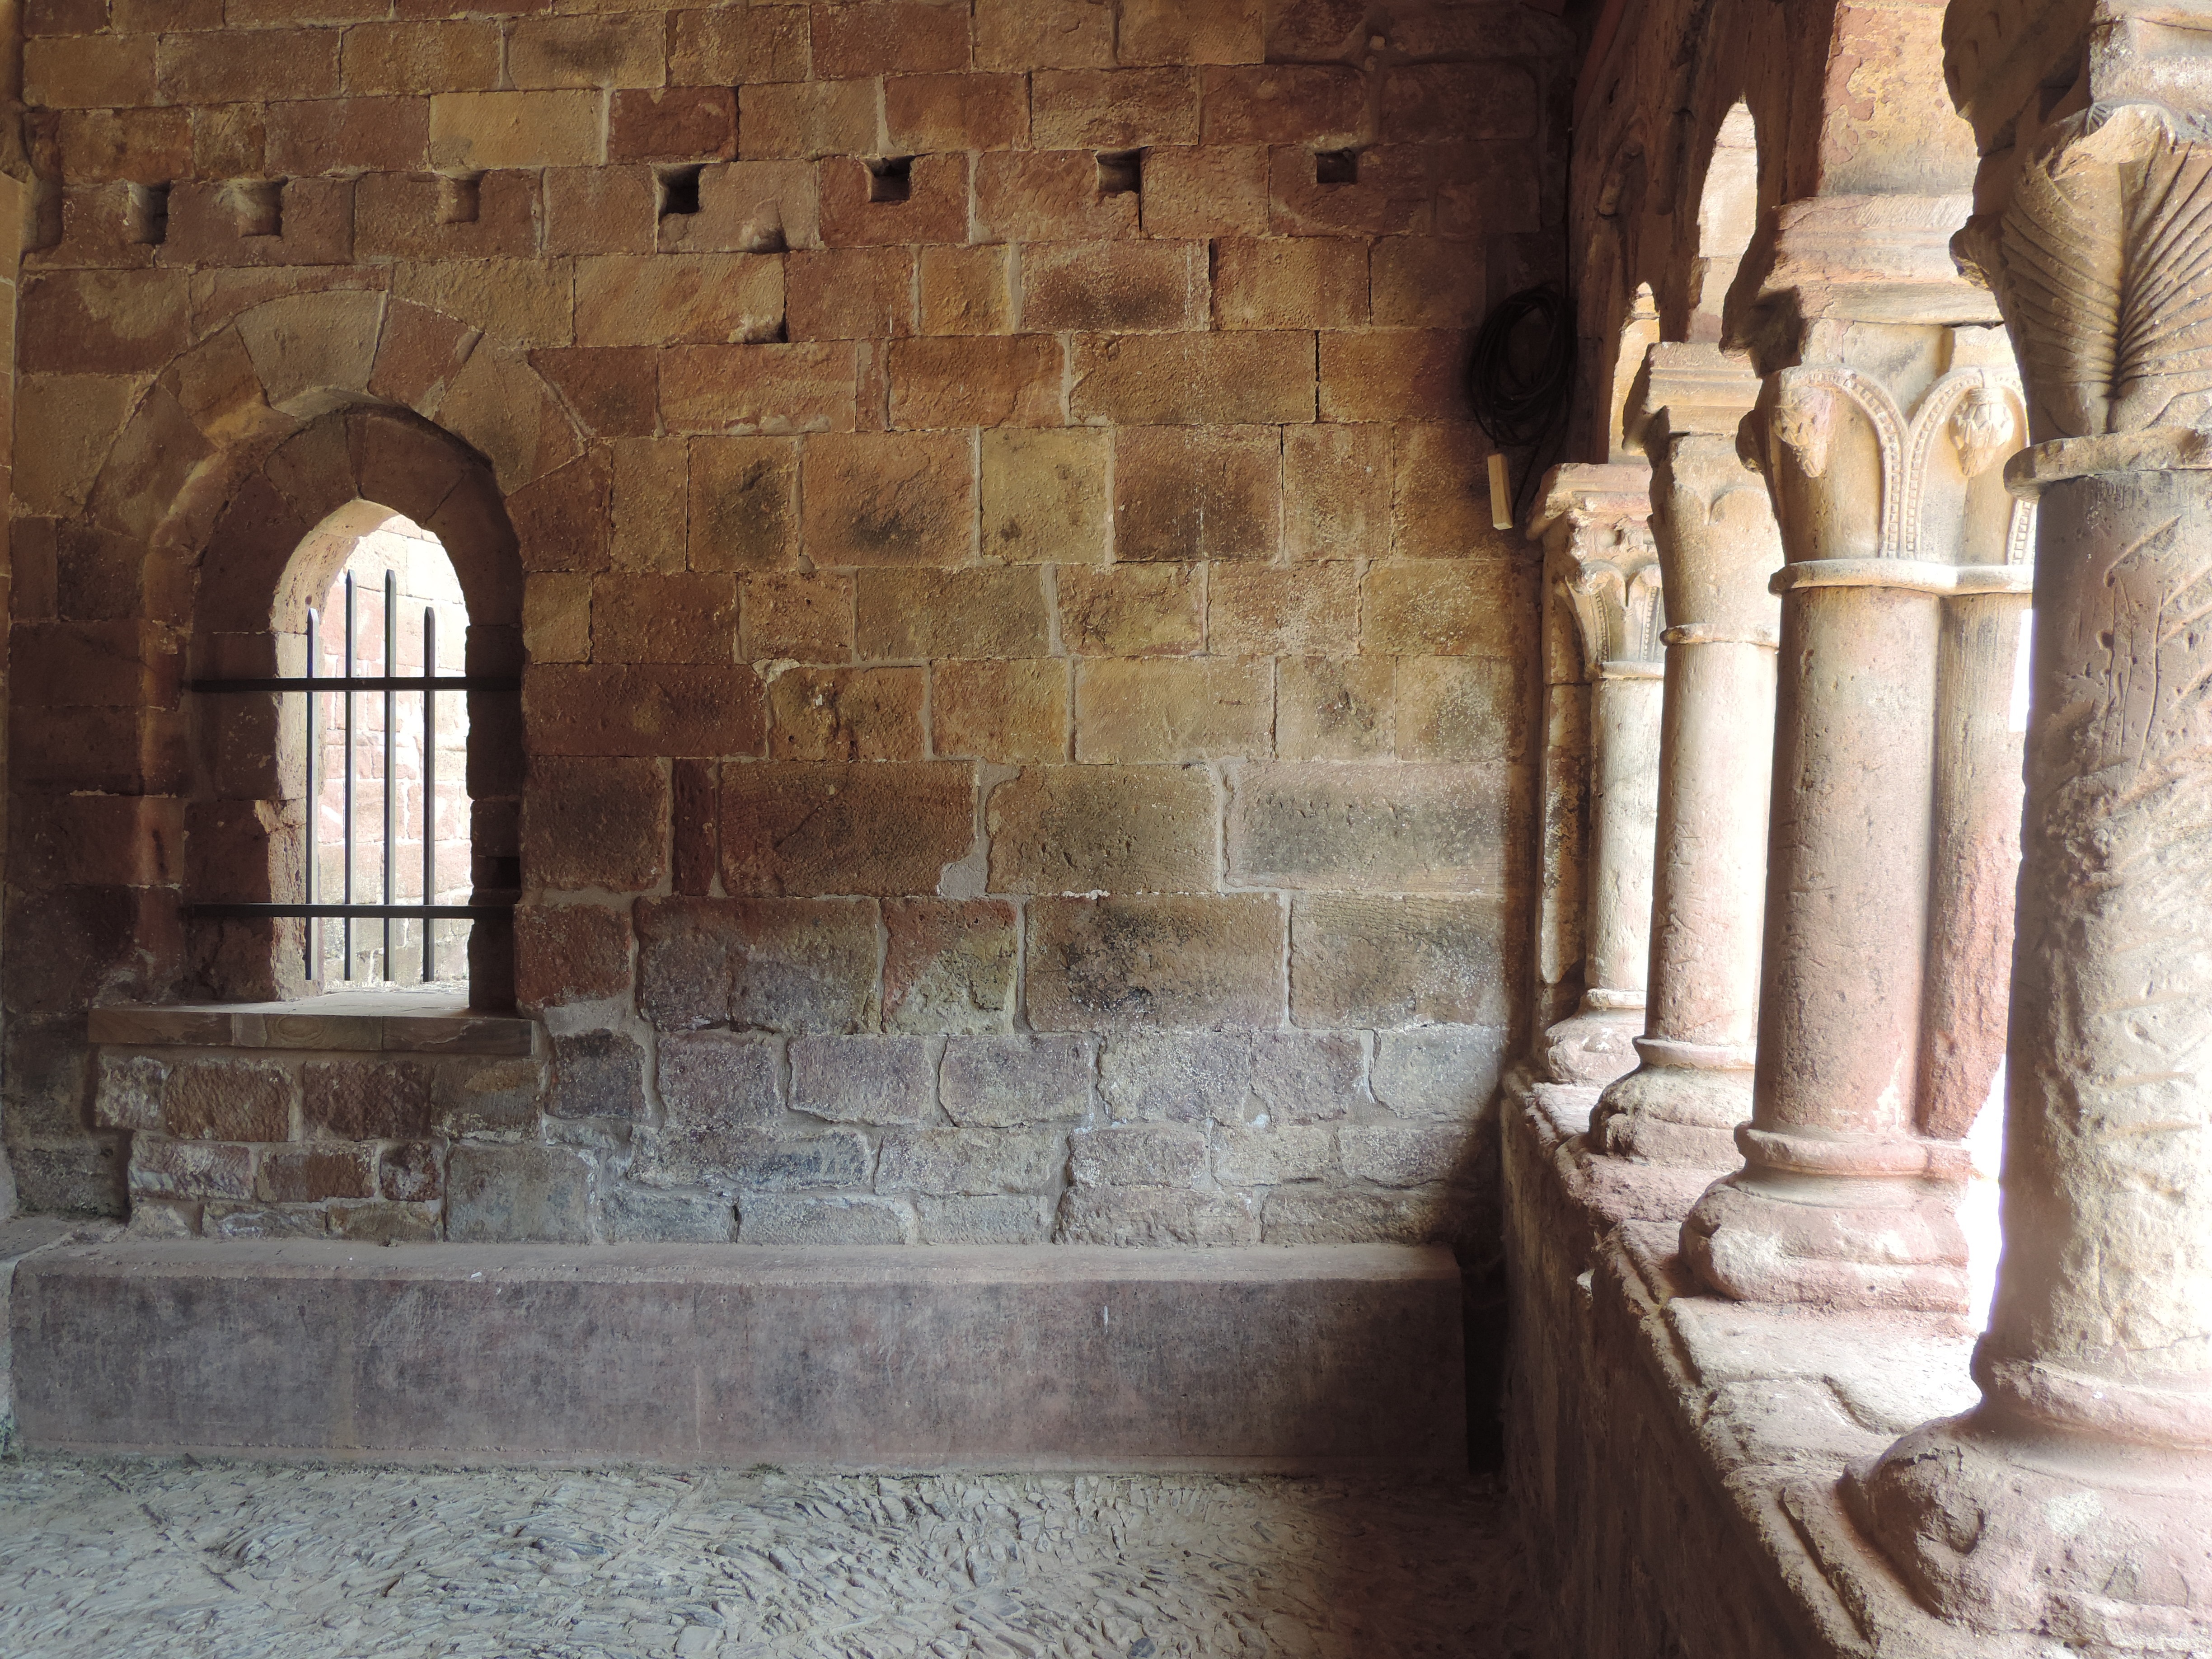
architecture, structure, wood, building, wall, arch, column, church, chapel, tourism, old building, place of worship, spain, temple, ruins, monastery, castilla, history, christianity, burgos, historical, temples, middle ages, crypt, romanesque art, ancient history